Santa Maria delle Grazie, Brescia

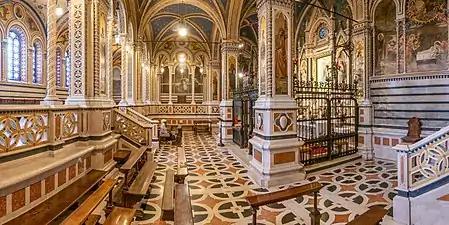
Interior of the sanctuary

The small neogothic sanctuary, is all that remains from the original church of Santa Maria di Palazzolo, built in the 13th century by the Umiliati. The building was last heavily restructured and the interior redecorated in the 19th century. It contains a bronze statue of St Callegari. The refurbishing of this sanctuary was completed in 19th century by Antonio Tagliaferri.